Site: brandenburg
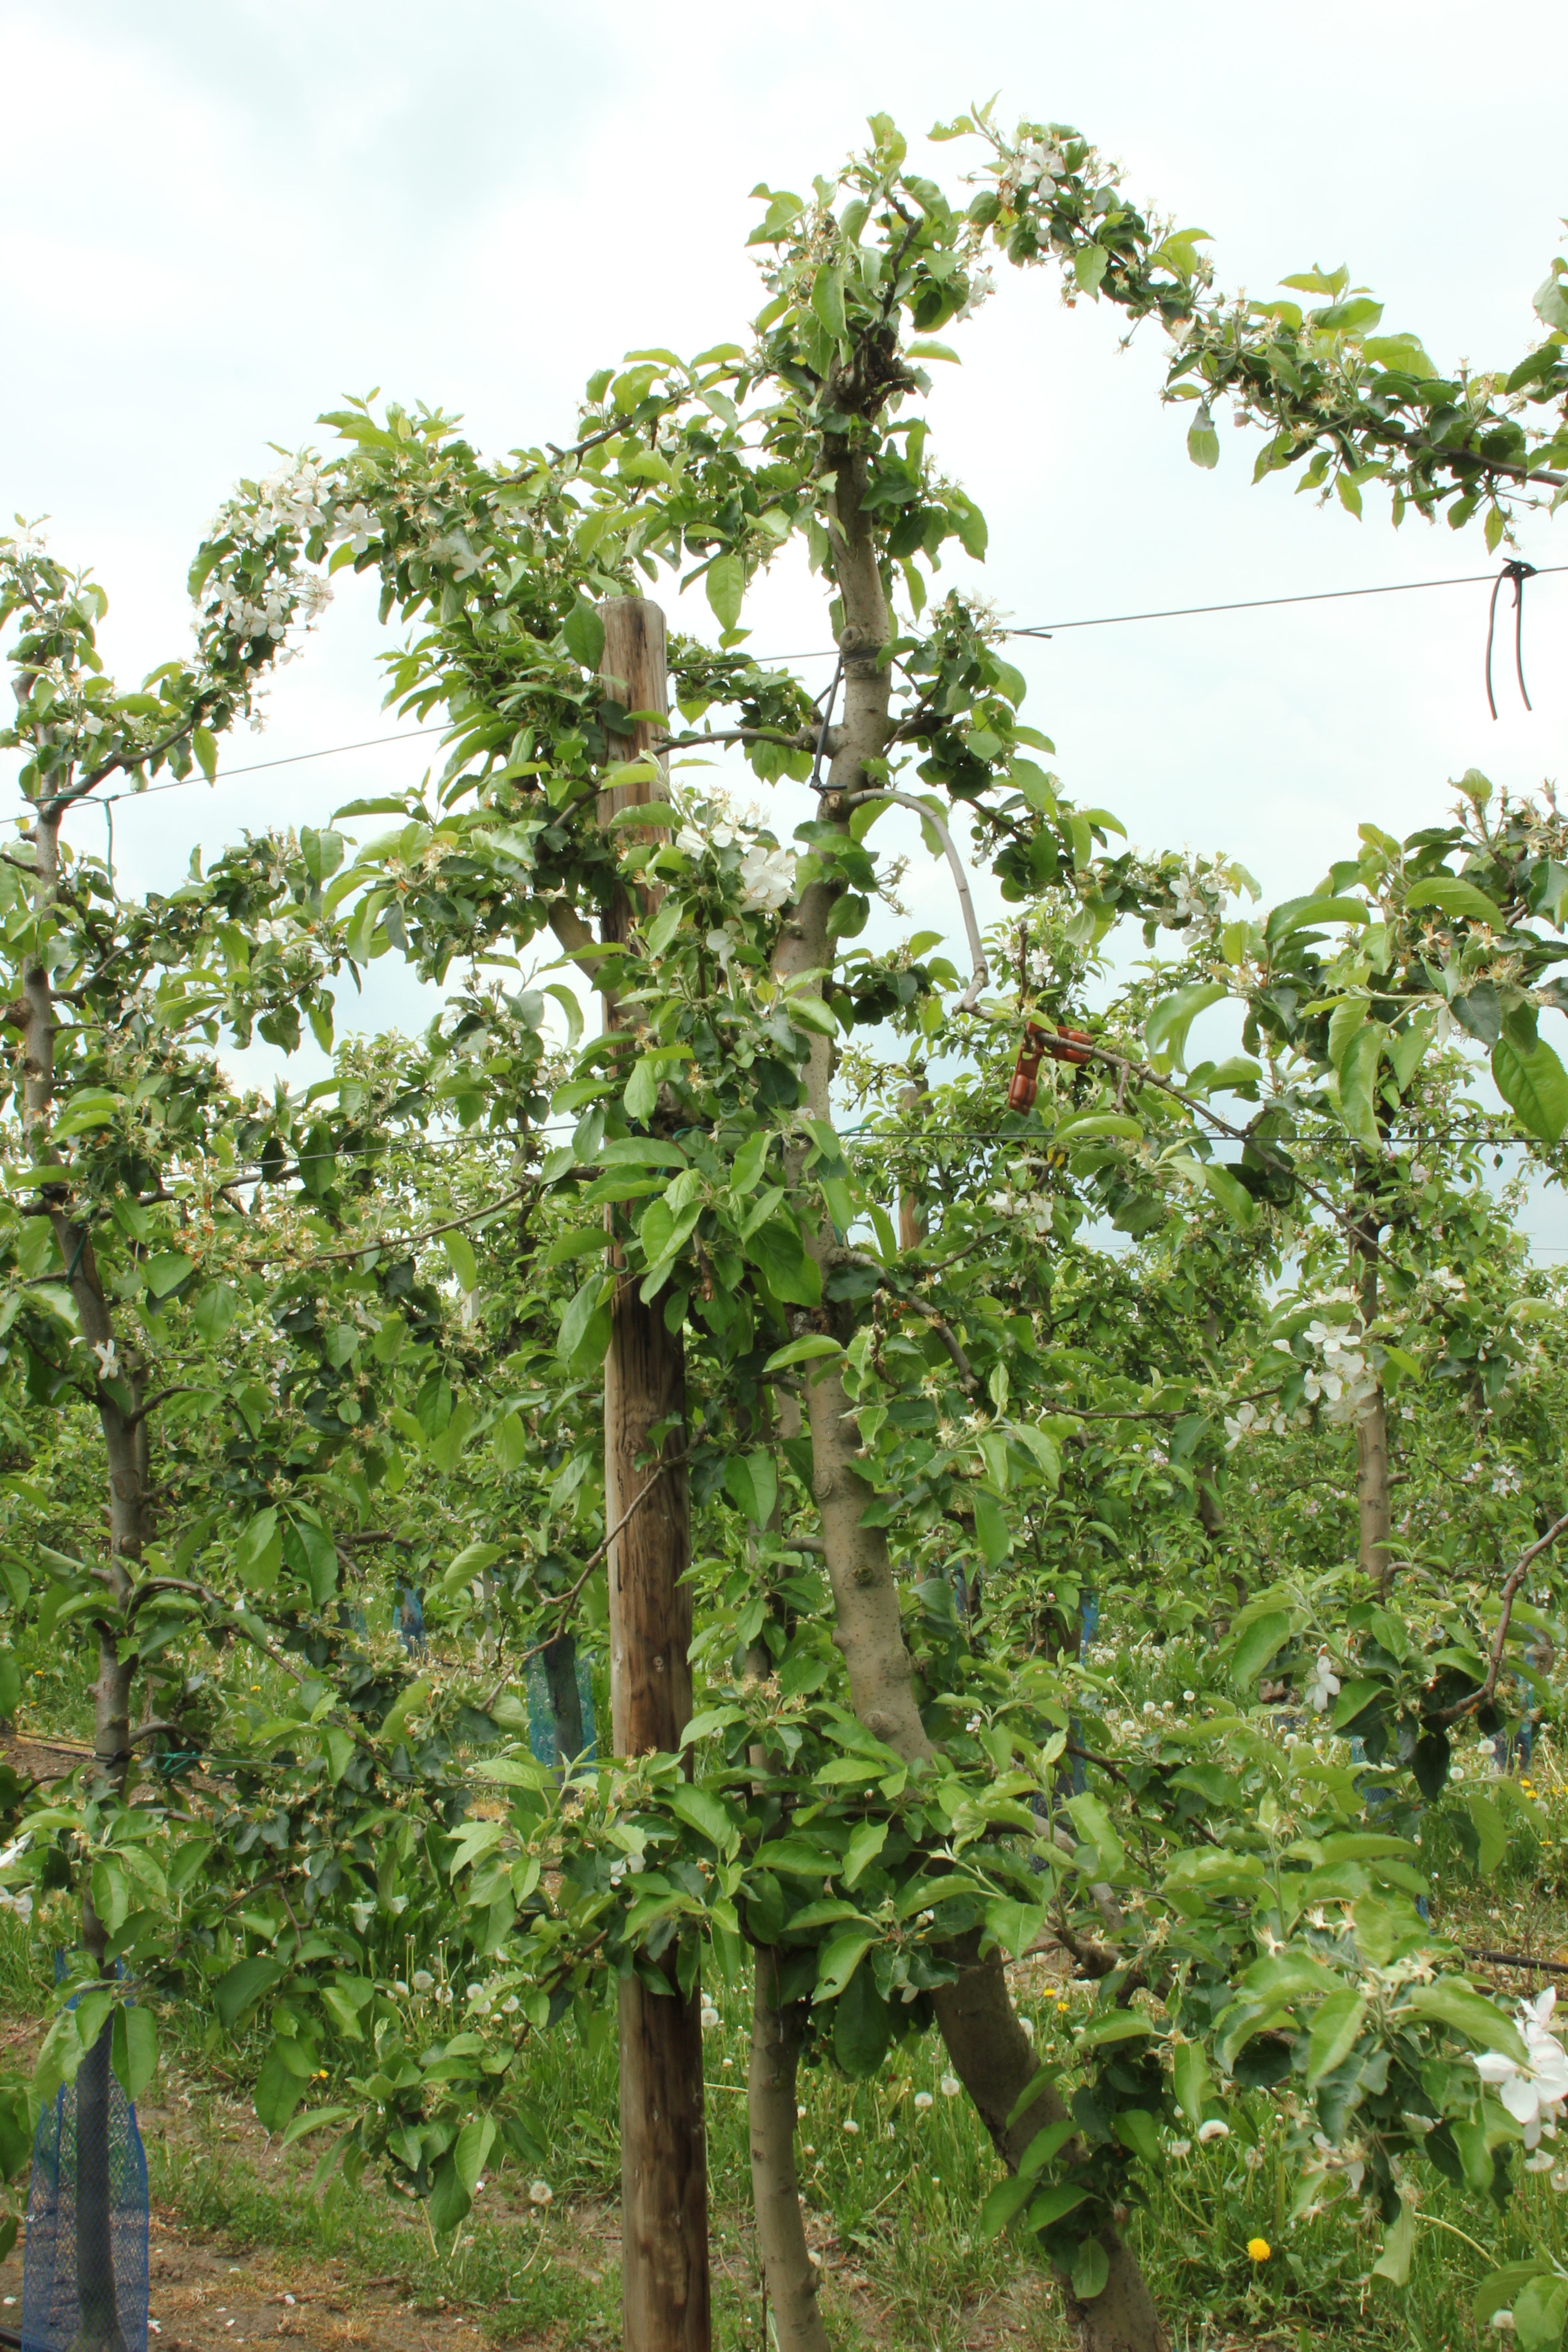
Growth stage (BBCH 67): Flowering